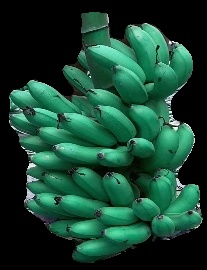
Variety: rasbale
Grade: grade1